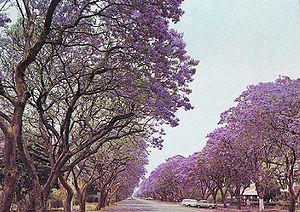
Un arbre est une plante ligneuse terrestre comportant un tronc sur lequel s'insèrent des branches ramifiées portant le feuillage dont l'ensemble forme le houppier, appelé aussi couronne.